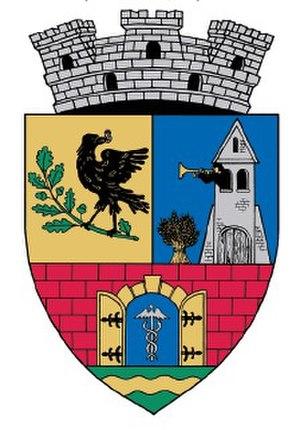
Nădlac est une ville de l'ouest de la Roumanie dans le județ d'Arad.